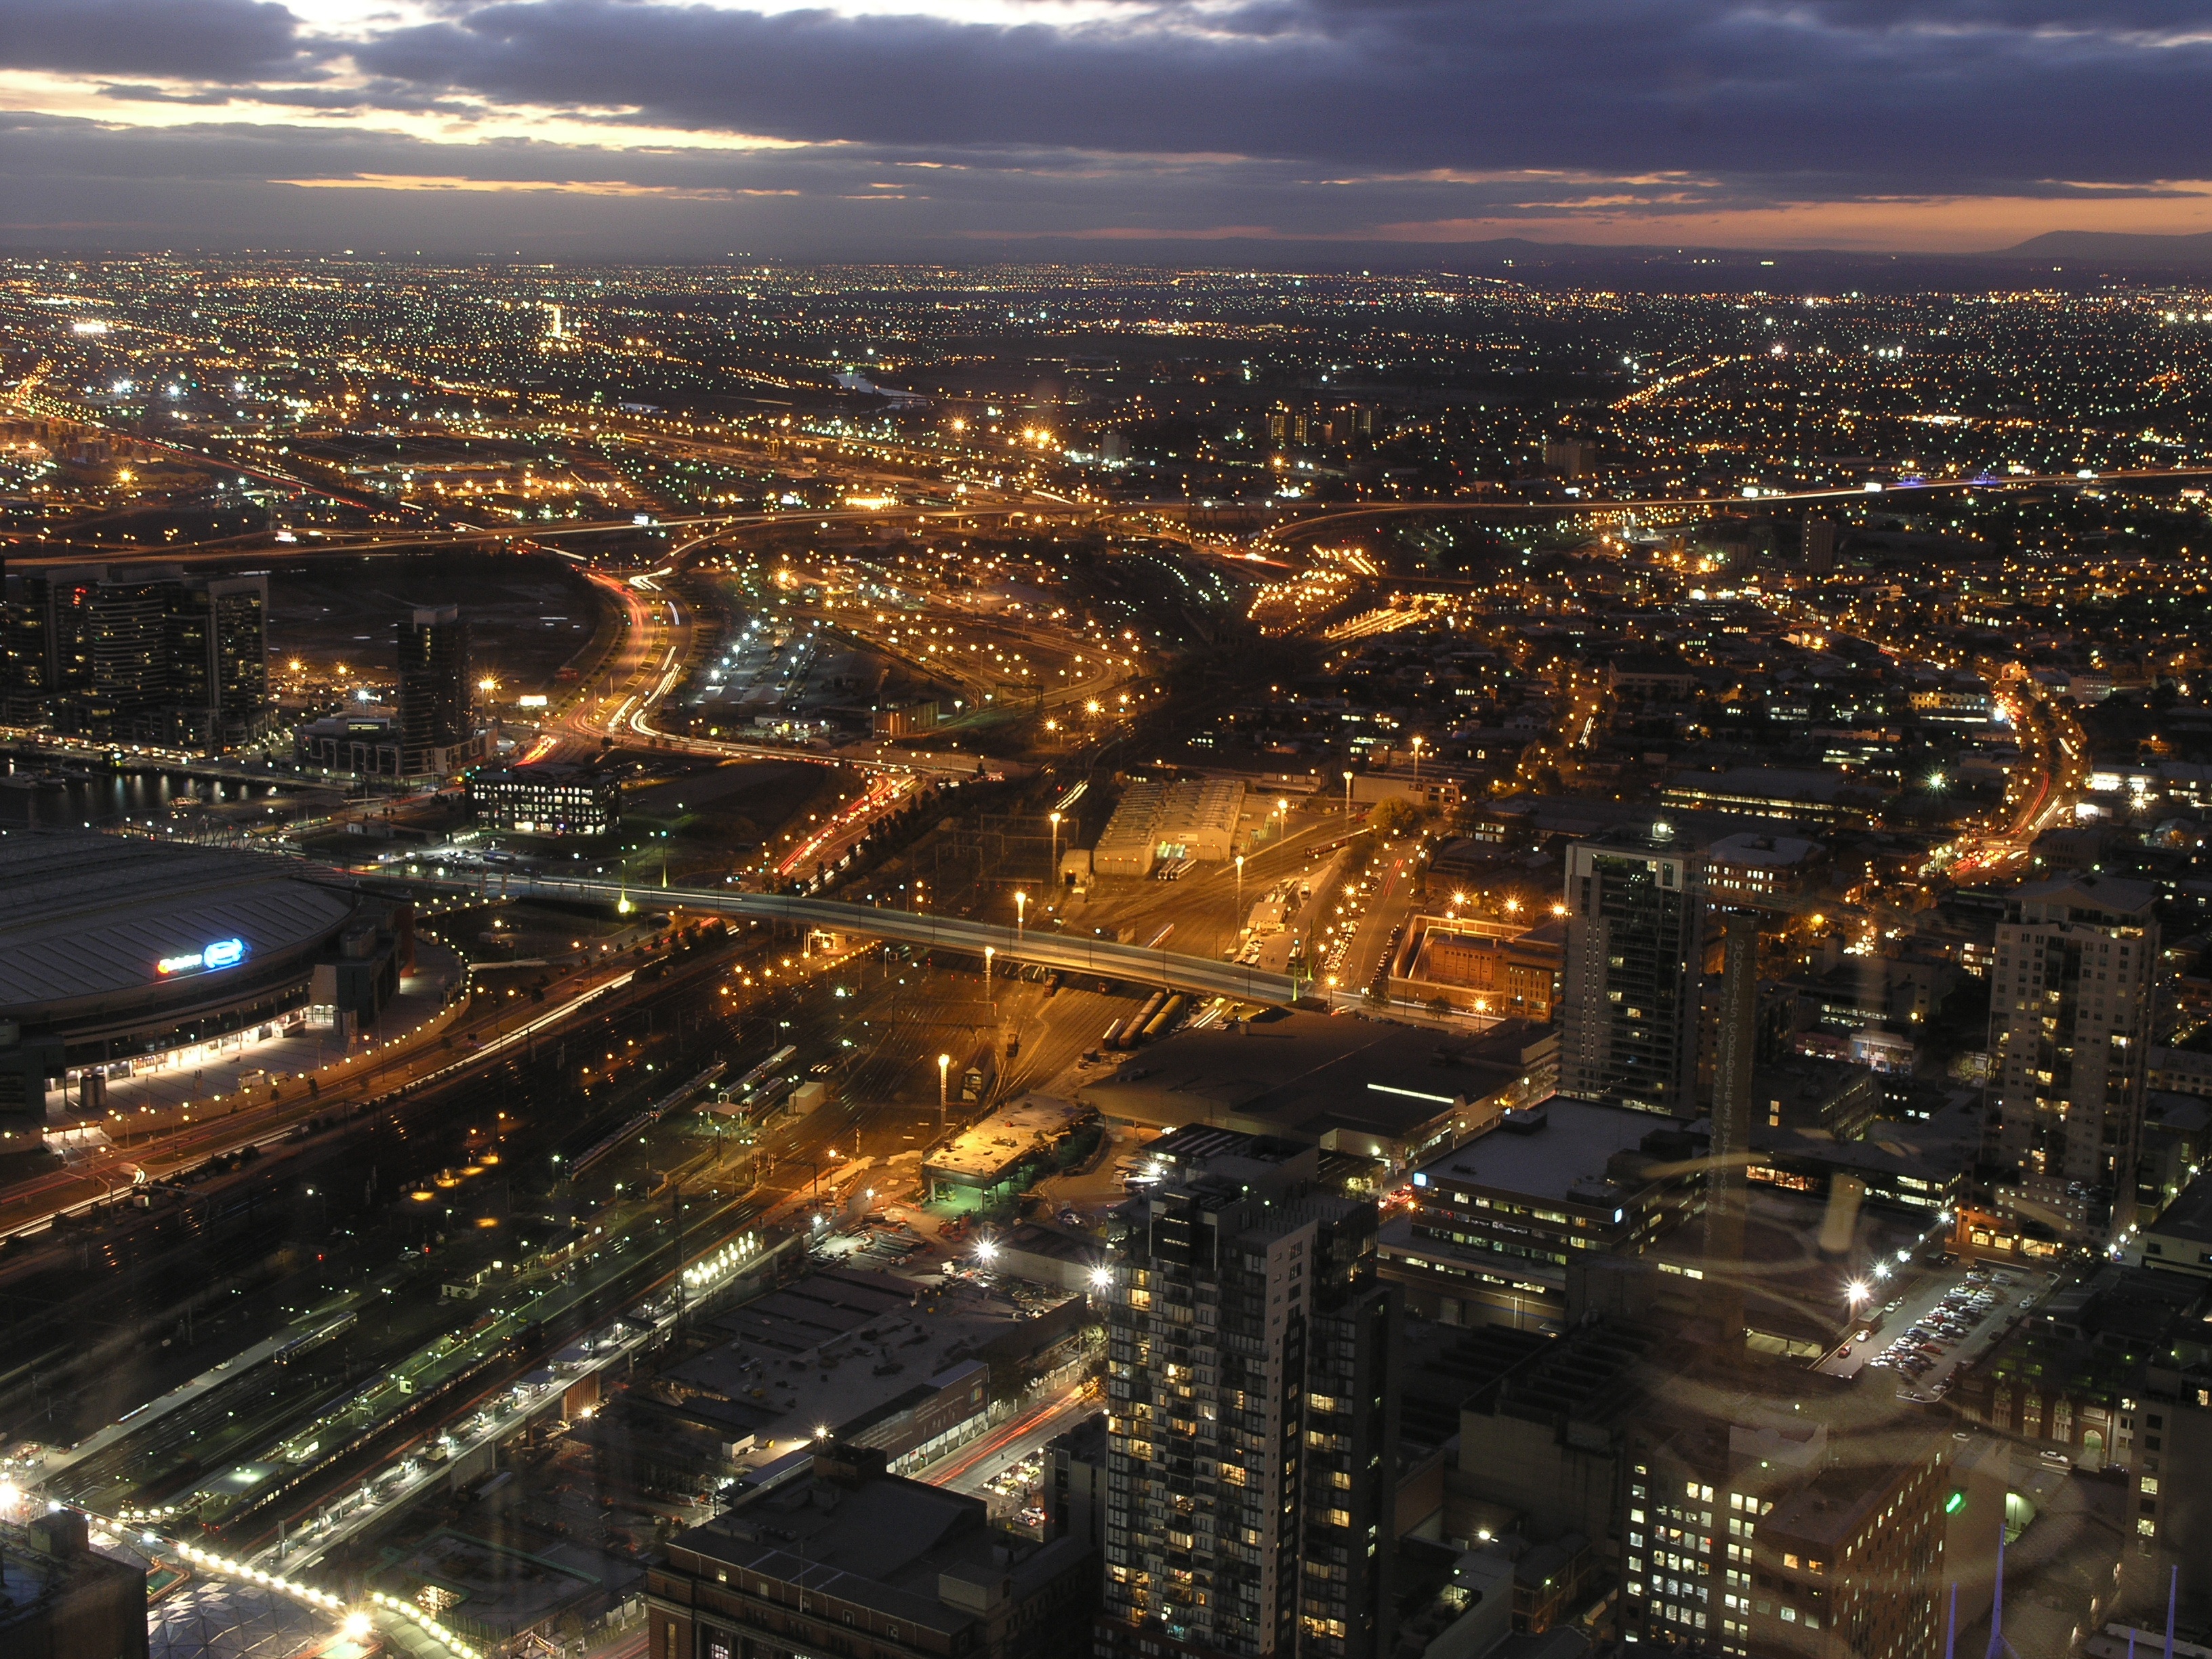
structure, skyline, street, night, photography, view, building, city, skyscraper, urban, cityscape, panorama, downtown, dusk, evening, twilight, office, business, modern, stadium, australian, capital, lights, melbourne, city lights, metropolis, bird's eye view, aerial photography, urban area, residential area, geographical feature, human settlement, atmosphere of earth, metropolitan area